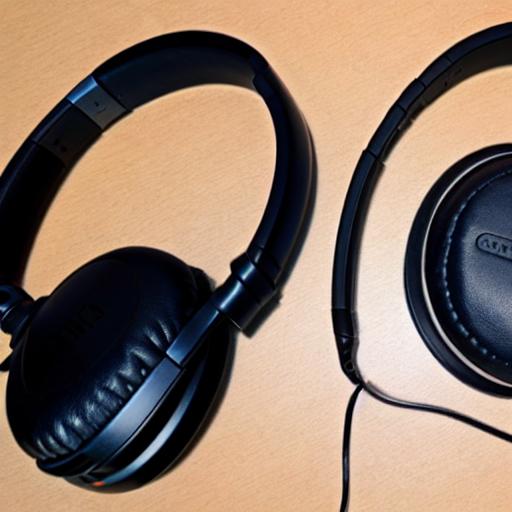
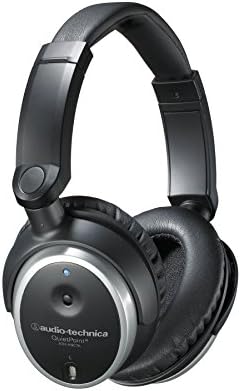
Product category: headphones
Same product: no